Kim Suk-won (general)

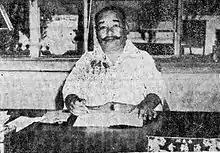
Kim Suk-won in 1955

Kim Suk-won (29 September 1893 – 6 August 1978) was a Korean officer in the Imperial Japanese Army during World War II. Kim was one of the highest-ranking ethnic Koreans in the Japanese Army during the Second World War. He later became a general in the Republic of Korea Army during the Korean War.